Fleming Park Bridge

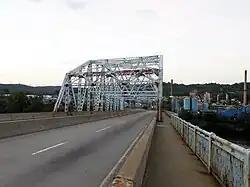

The Fleming Park Bridge is a through truss bridge which spans the back channel of the Ohio River, between Neville Island and Stowe Township, PA. Although the Ohio River's back channel is only 590 feet wide, roughly 660 feet of this newer bridge was erected over water due to the unique 65-degree angle of the structure's trajectory.